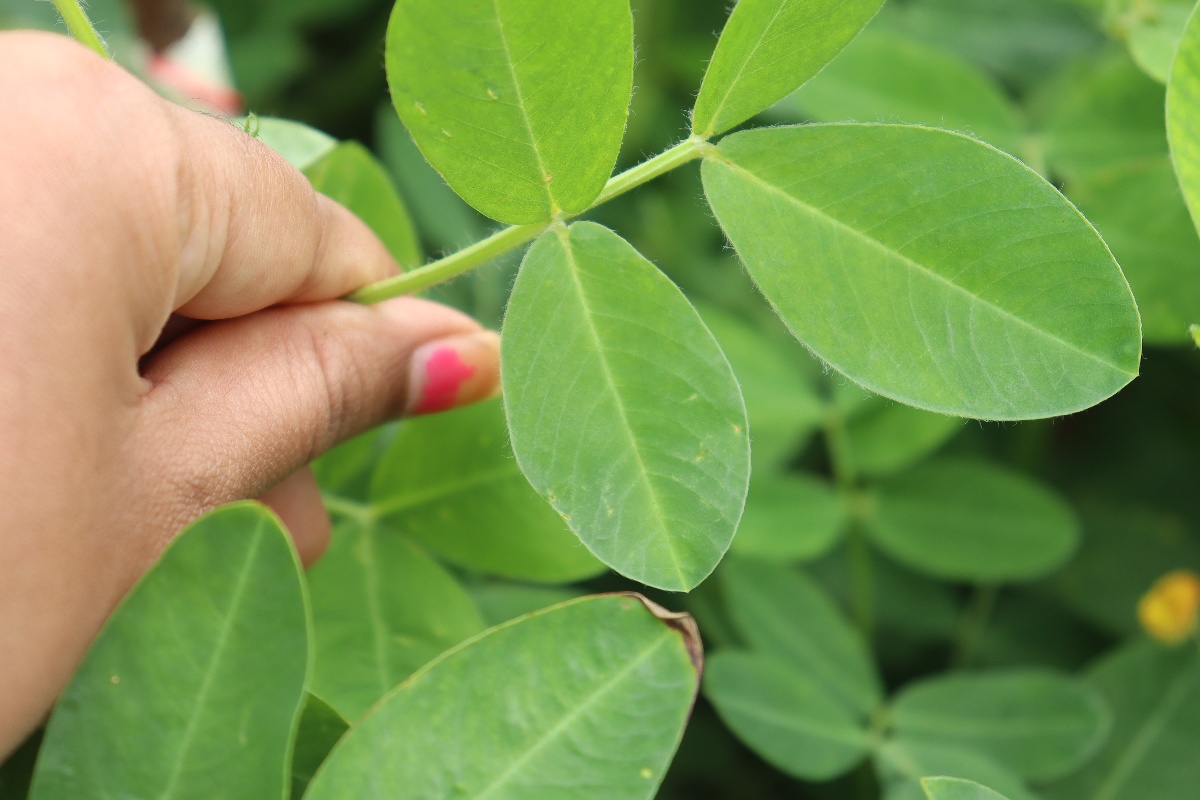
Label: early_leaf_spot